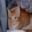
Label: cat